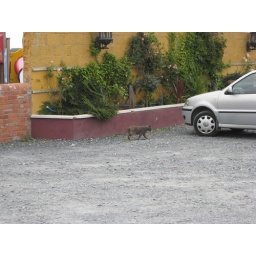
Cat walking near a bar in County Down, Northern Ireland